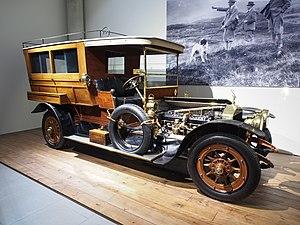
Un break de chasse est un style de carrosserie automobile qui a évolué au cours du temps et a pris plusieurs significations distinctes.